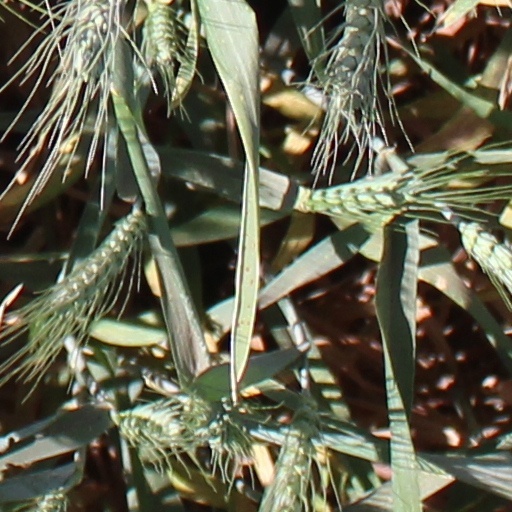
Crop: wheat